Red-backed flameback

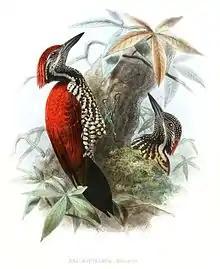
Painting by John Gerrard Keulemans, marked as "Brachypternus ceylonus", painted in 1878.

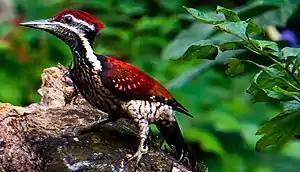
Male of reddish orange hybrid form, presumably juvenile. Orange can clearly be seen, indicating a hybrid.

It has been considered an endemic species since the time of Legge. It was first placed in the genus "Brachypternus" as "Brachypternus ceylonus." It was later lumped as subspecies of the Black-rumped flameback ("Dinopium benghalense"), as "Dinopium benghalense psarodes". It was elevated to full species status in a study by Sampath S. Seneviratne, Darren E. Irwin, and Saminda P. Fernando.